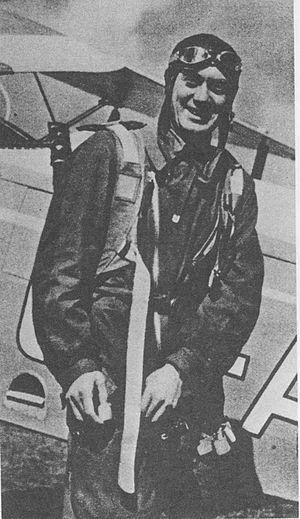
František Novák, né le 26 août 1902 à Sokoleč près de Poděbrady et mort le 27 avril 1940 à Paris, était un célèbre aviateur tchèque. Il est devenu célèbre dans toute l'Europe durant l'entre-deux-guerres pour ses talents en voltige aérienne.